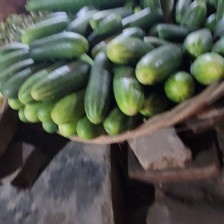
Label: cucumber